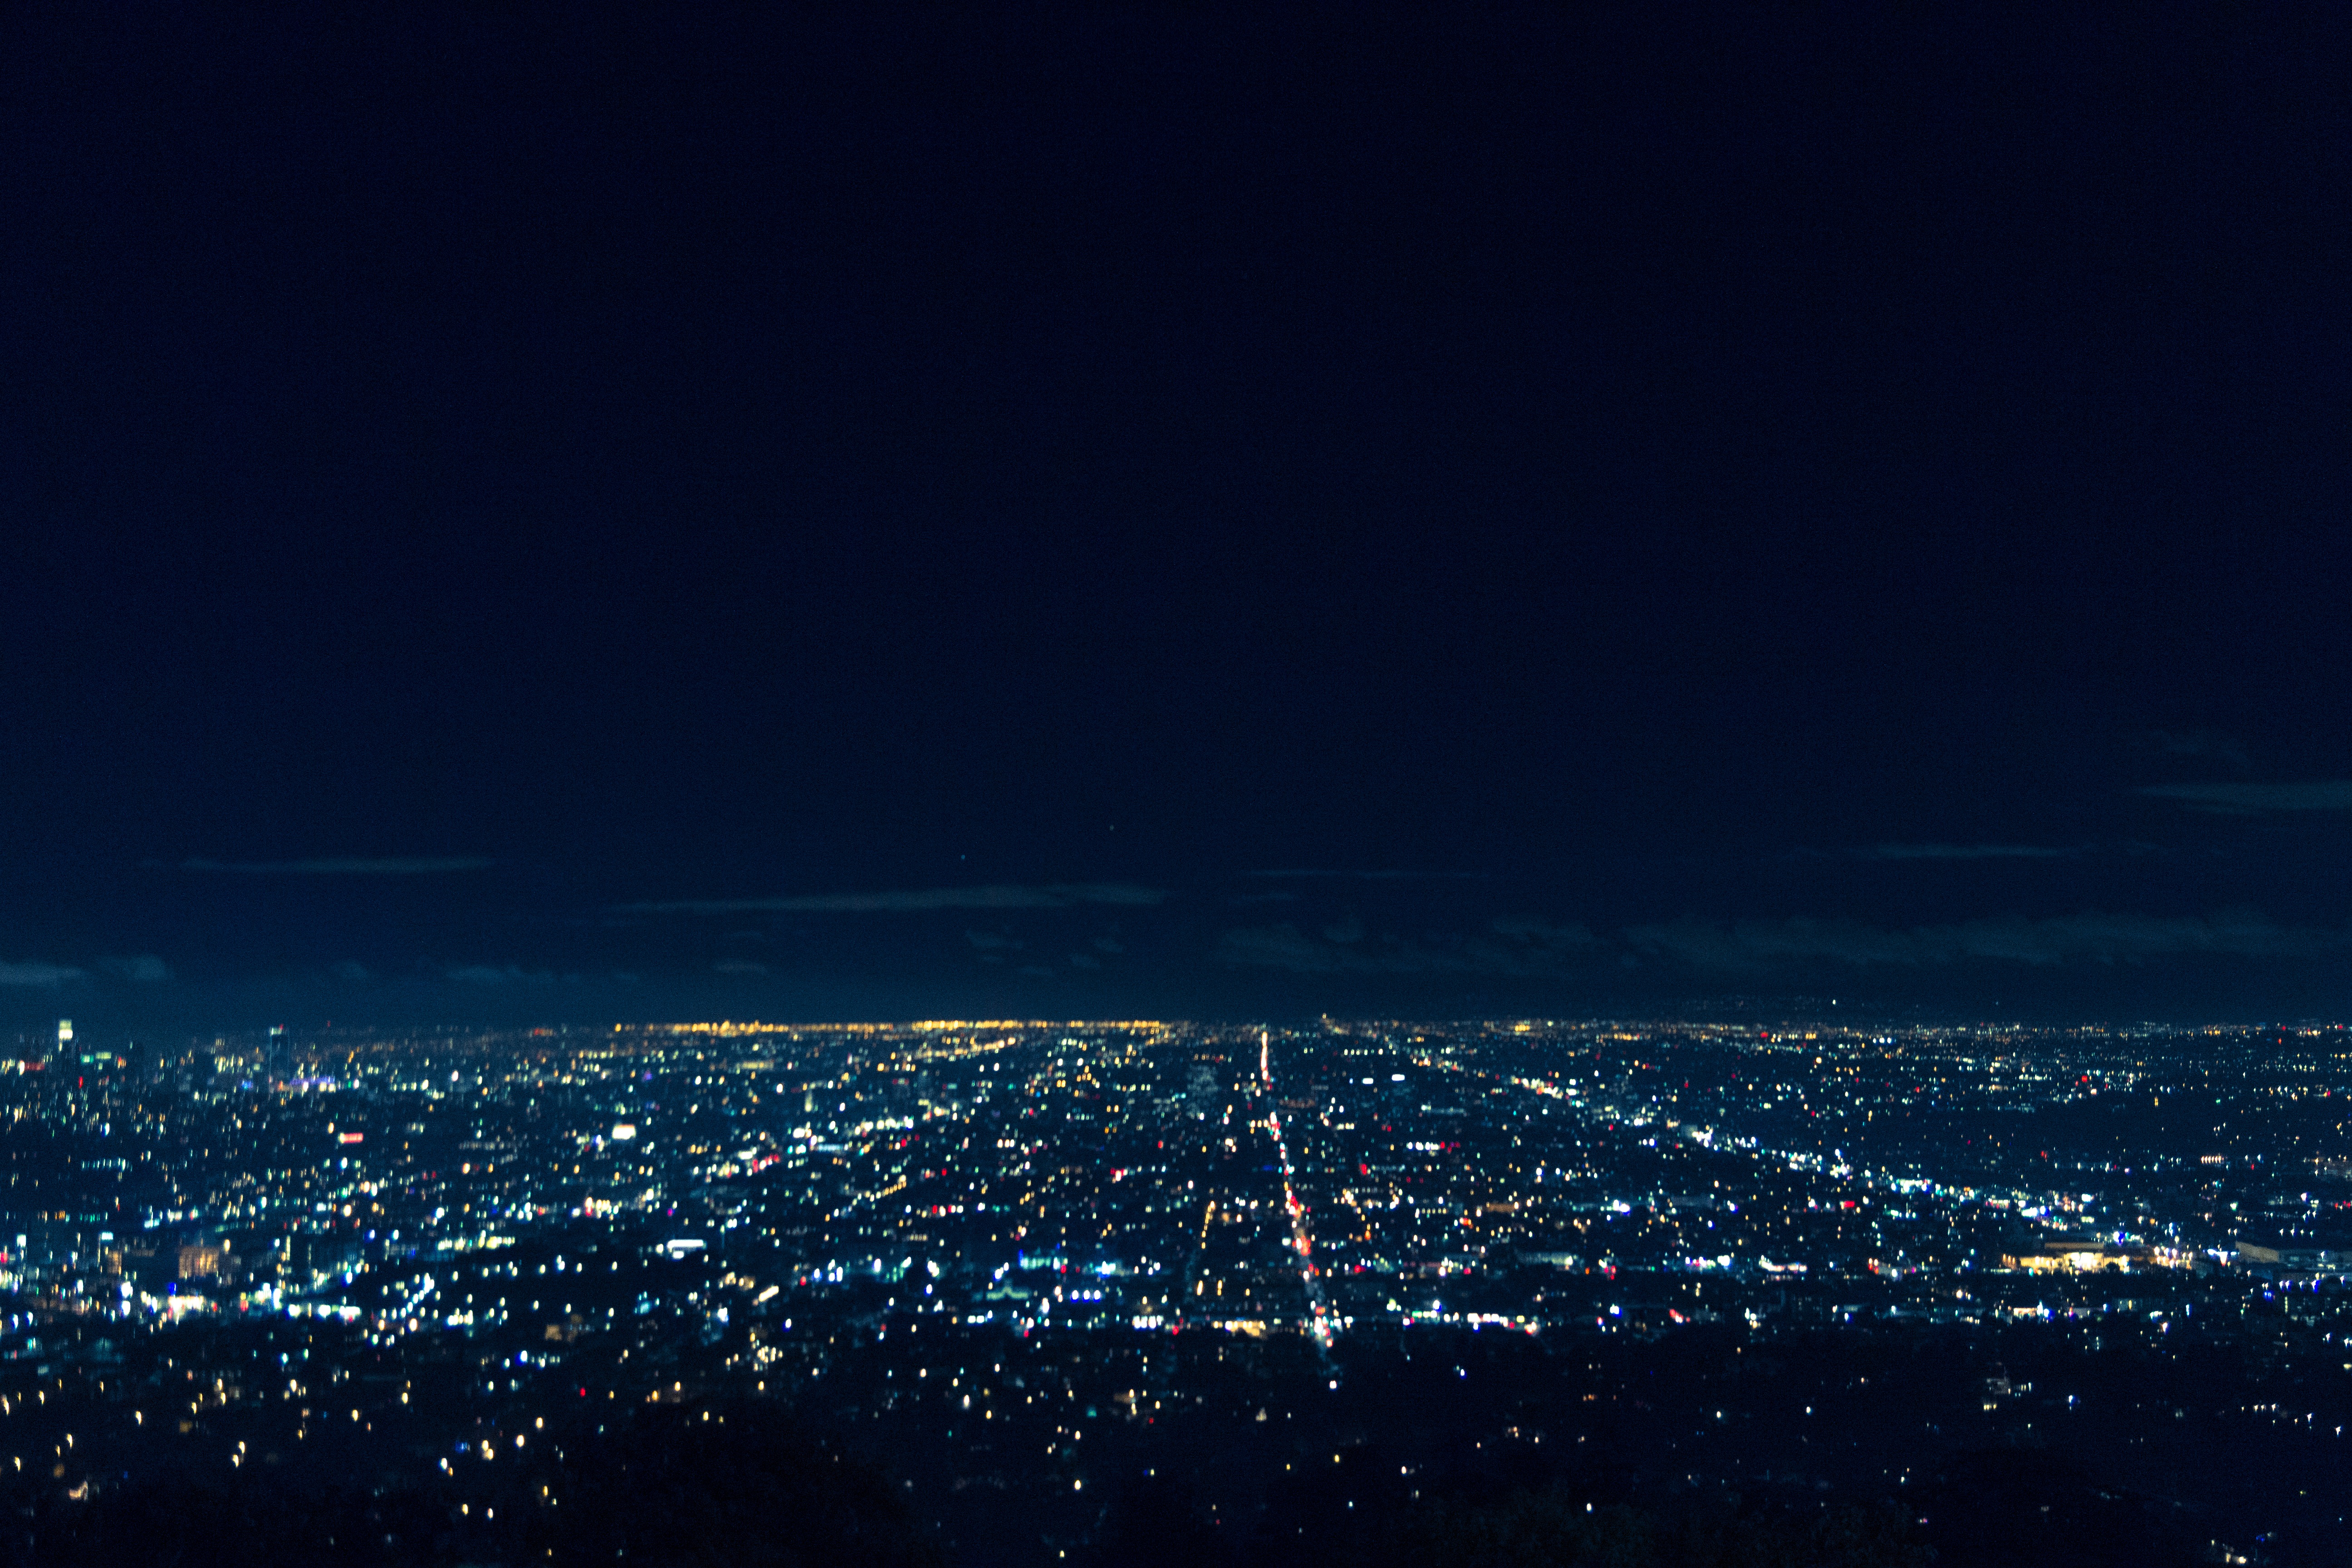
horizon, light, cloud, sky, skyline, night, dawn, atmosphere, cityscape, dusk, evening, reflection, darkness, moonlight, atmosphere of earth